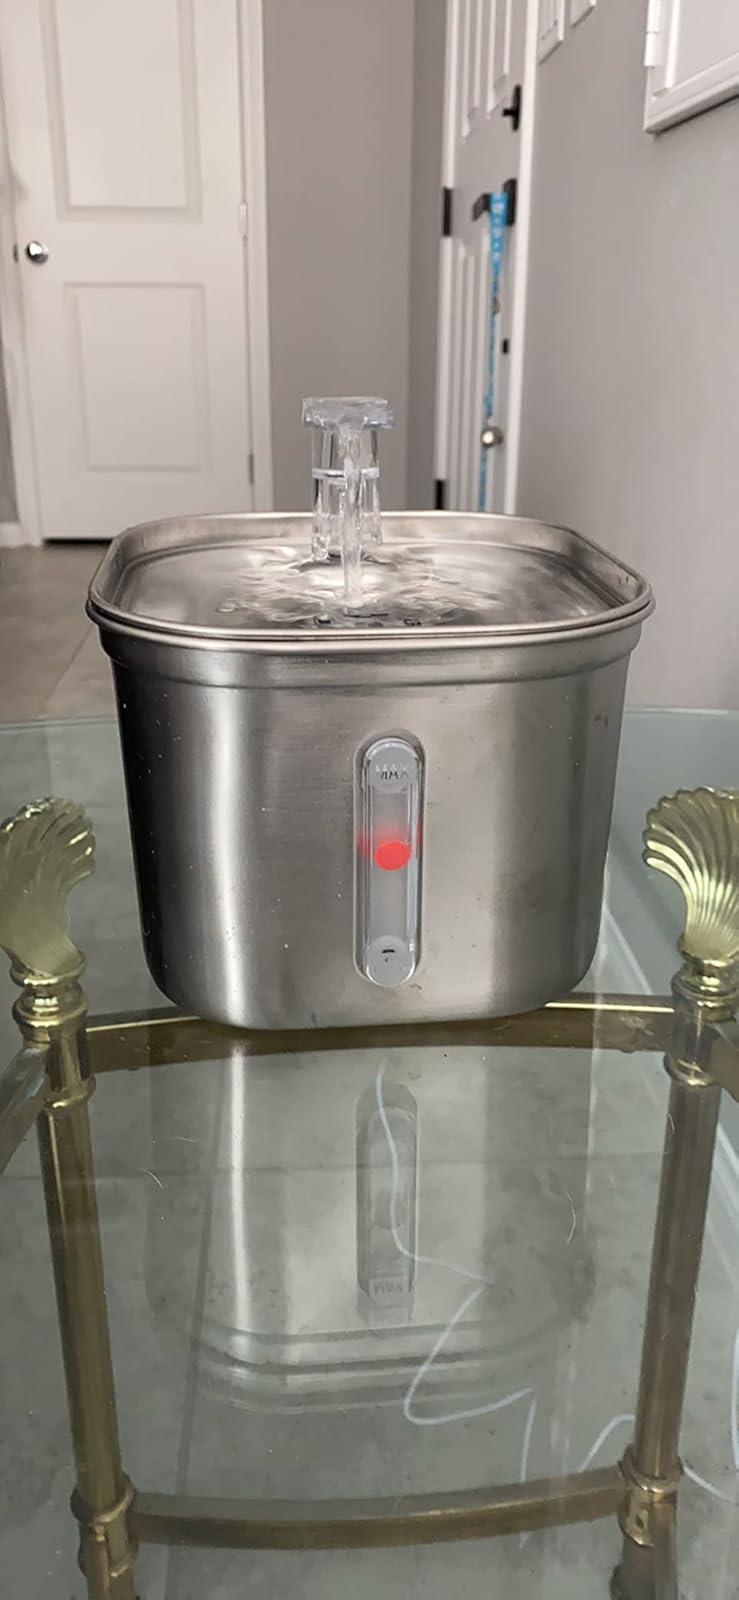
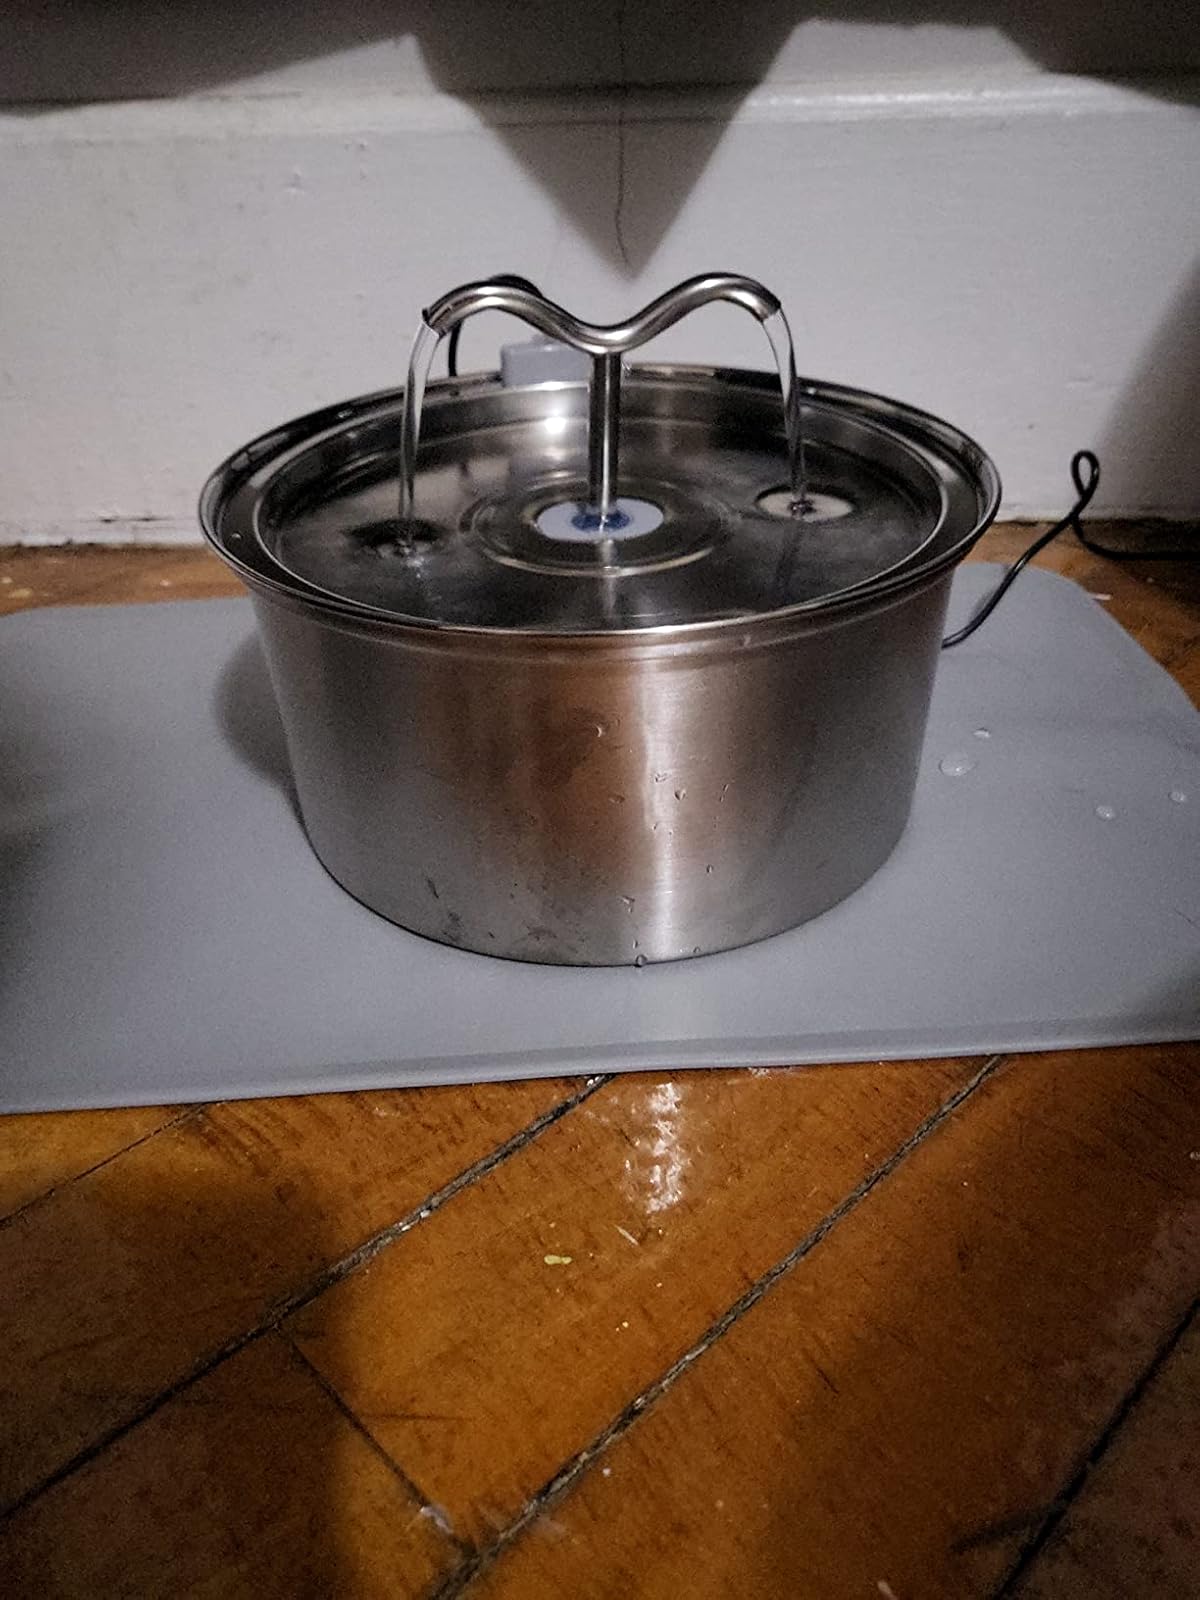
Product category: items_bowl
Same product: no